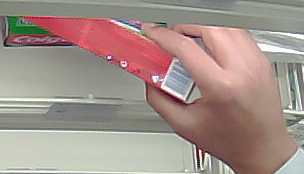
Product: colgate_toothpaste